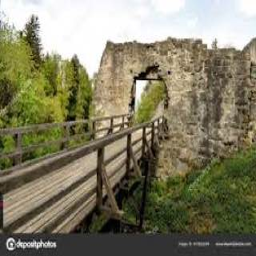
Schellenberg Castle